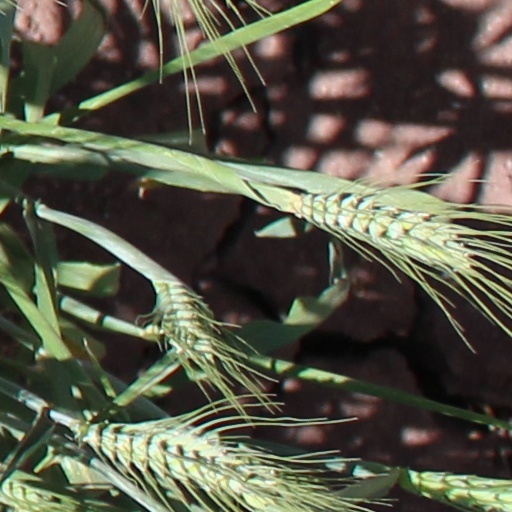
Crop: wheat